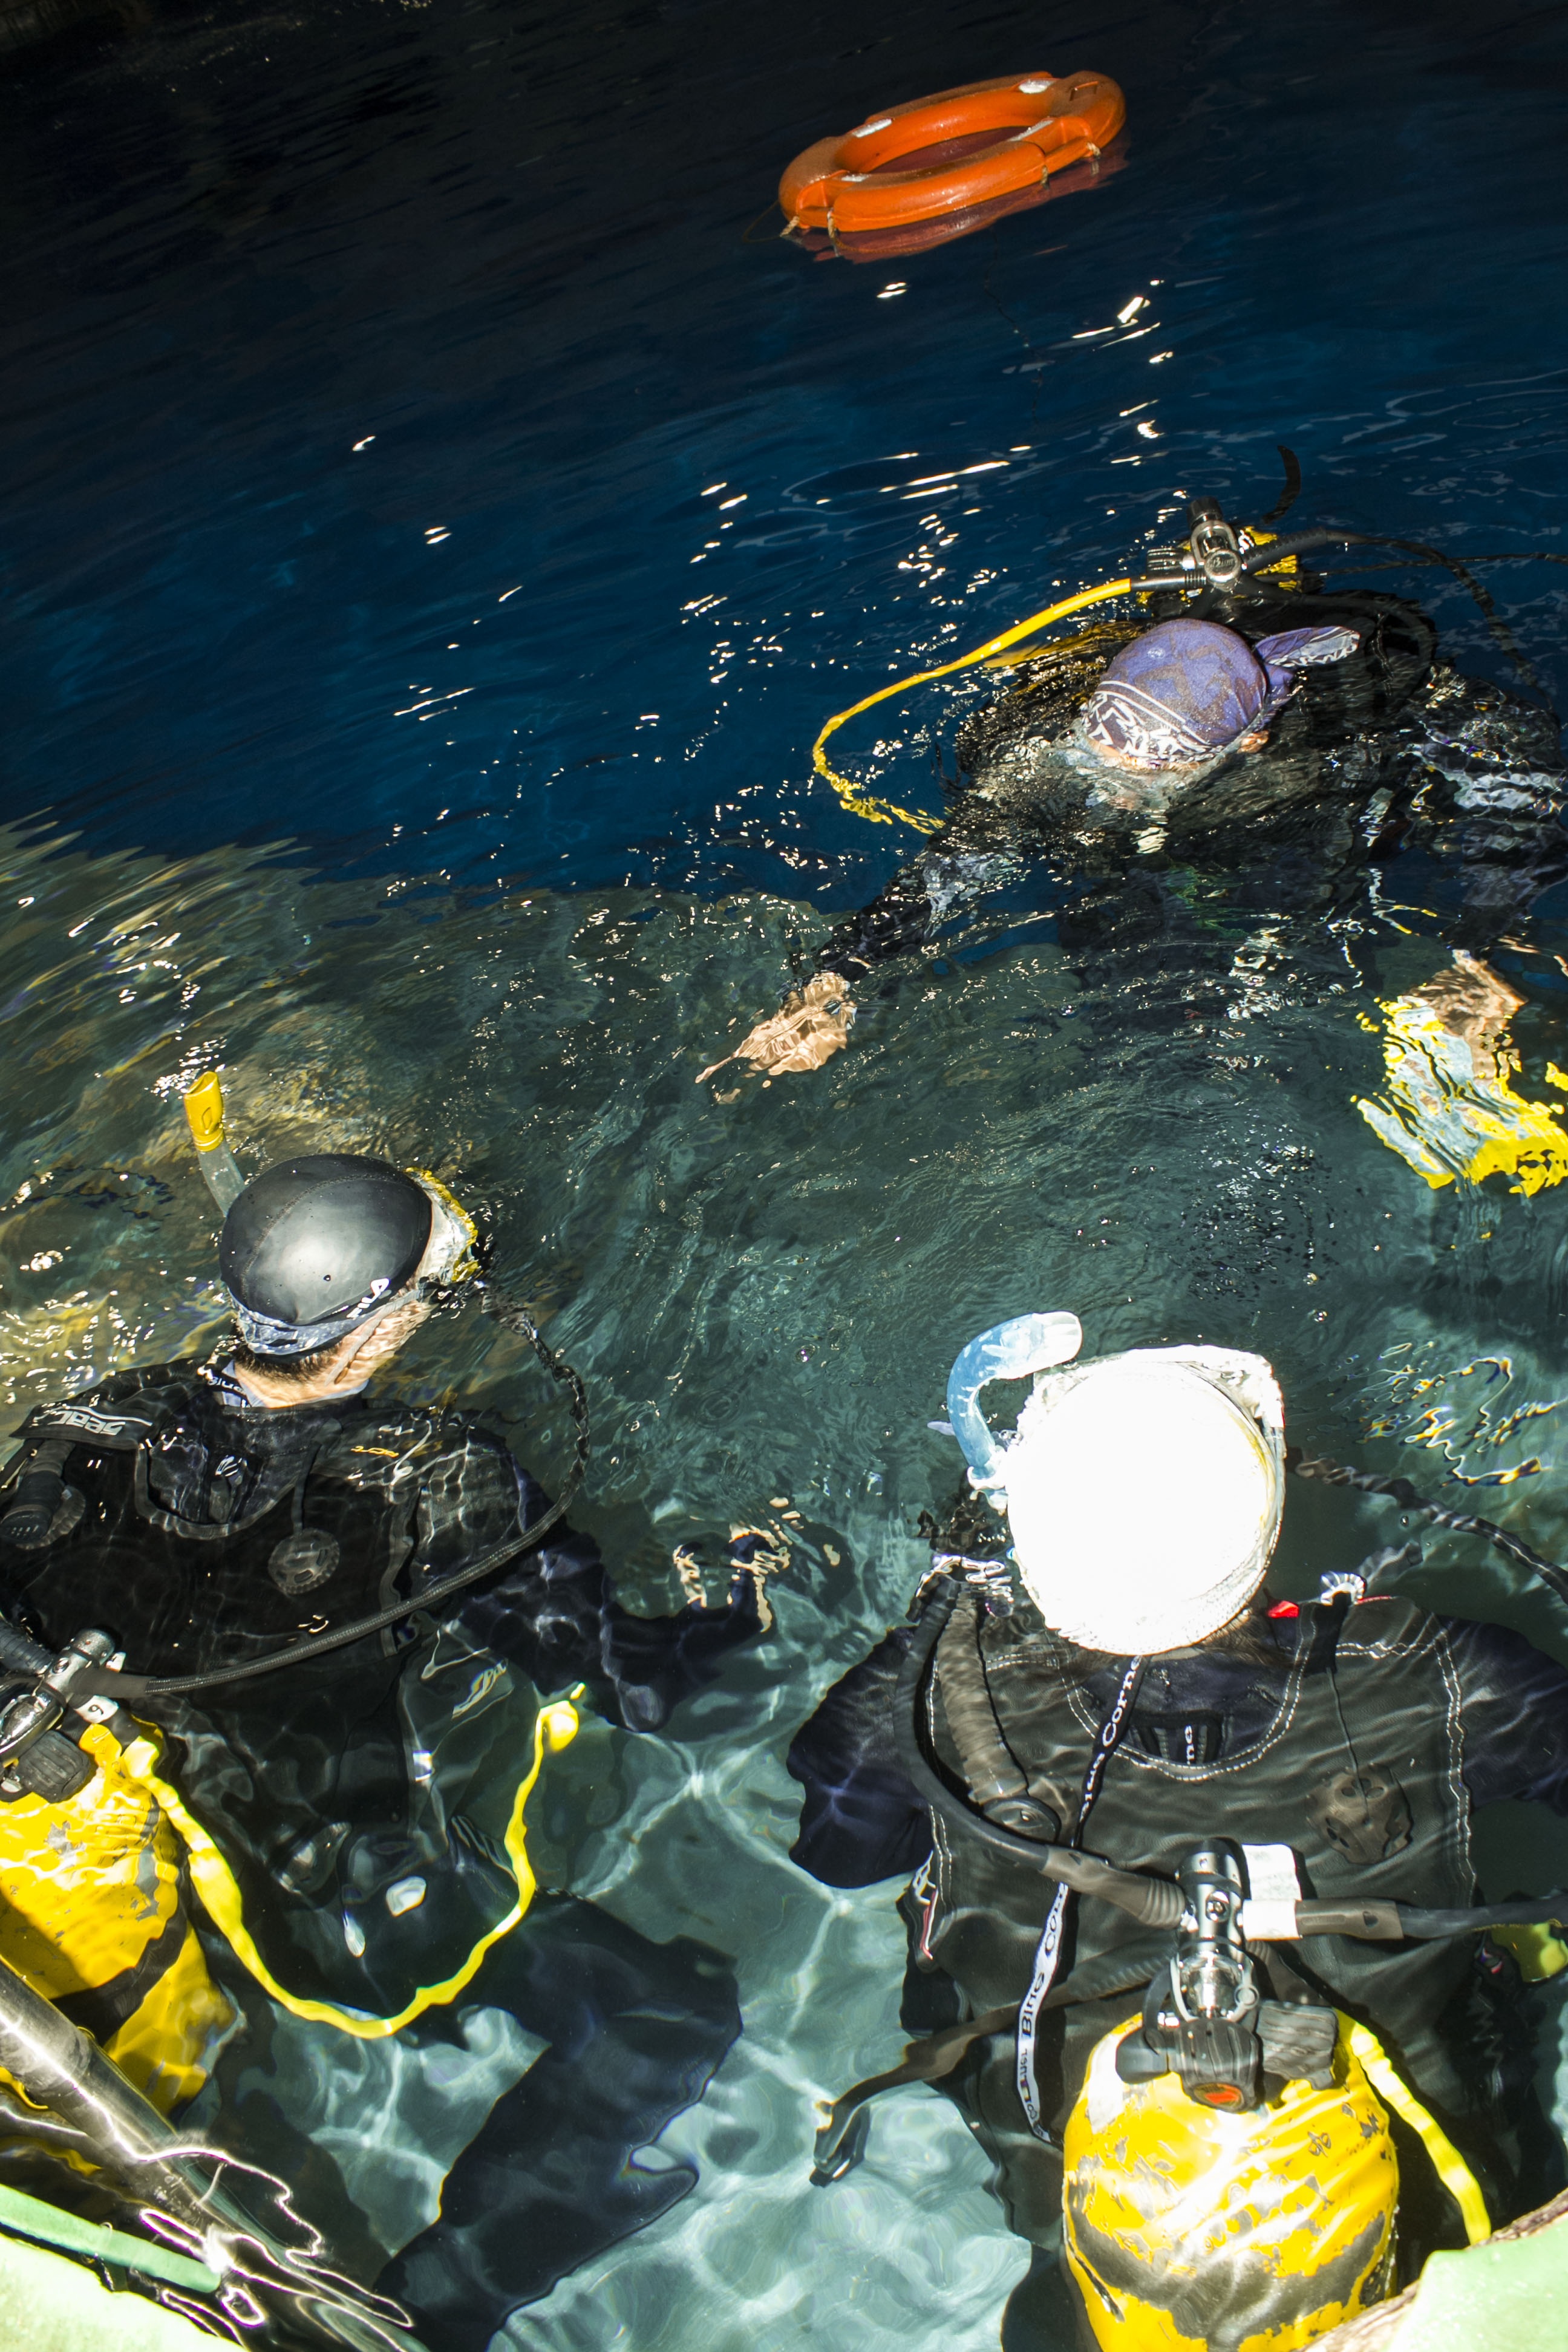
recreation, diving, pool, underwater, biology, sports, screenshot, scuba diving, outdoor recreation, marine biology